Tree shaping

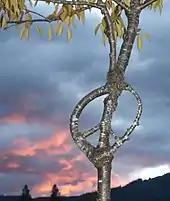
Richard Reames's "Peace in Cherry"

Peter Cook and Becky Northey of Pooktre are Australian artists who live in South East Queensland. Cook began to grow his first chair in 1987 with 7 willow cuttings. He was inspired by three fig trees on his property. They were the featured artists at the Growing Village pavilion showing 8 pieces of grown art at the World's Expo 2005 in Nagakute, Aichi Prefecture, Japan.